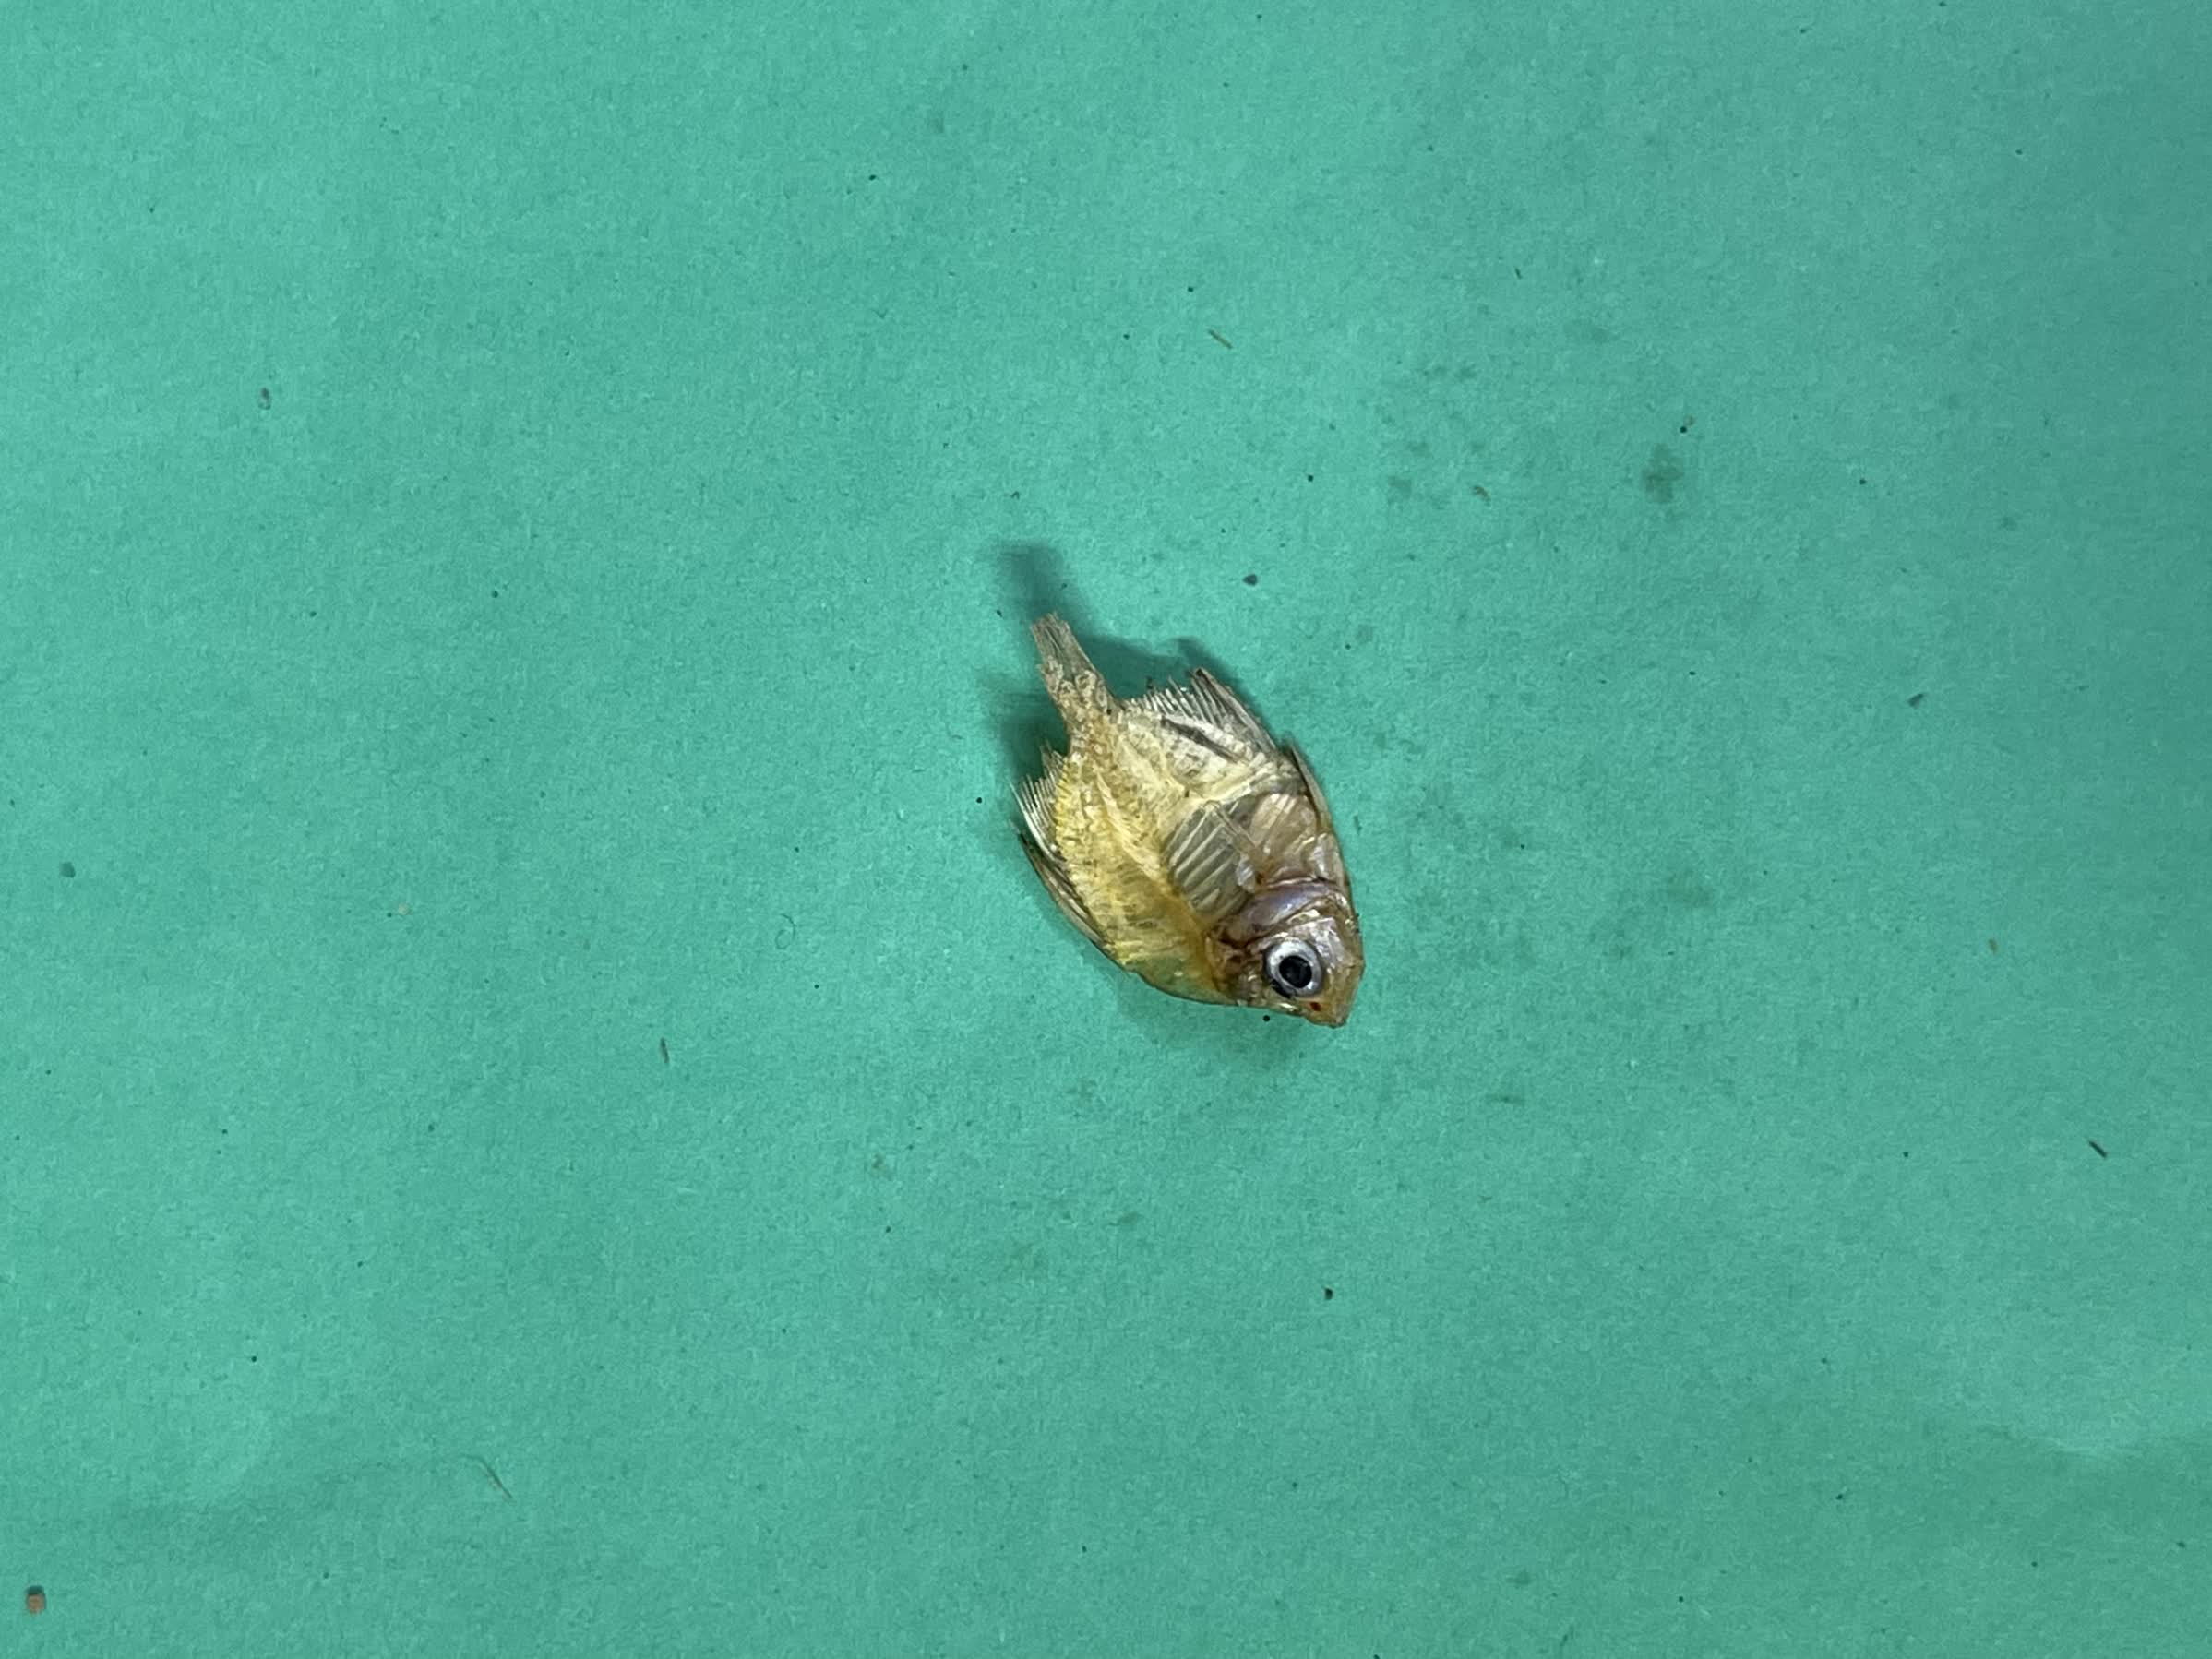
Species: Chanda